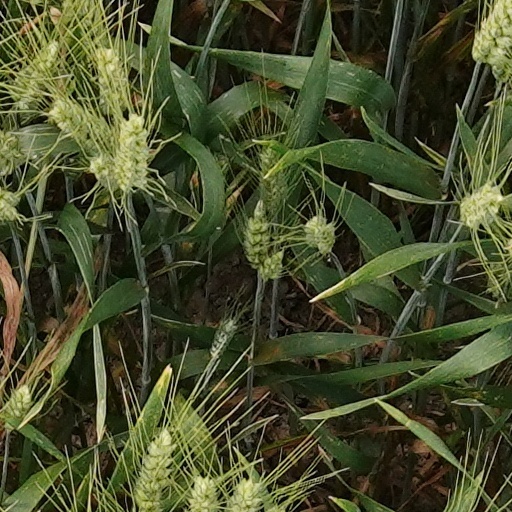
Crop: wheat